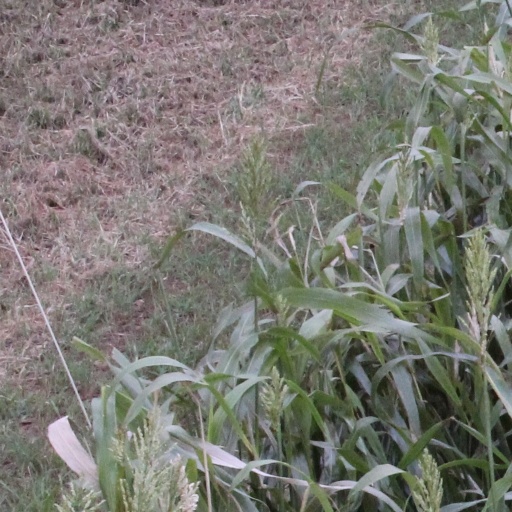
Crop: sorghum